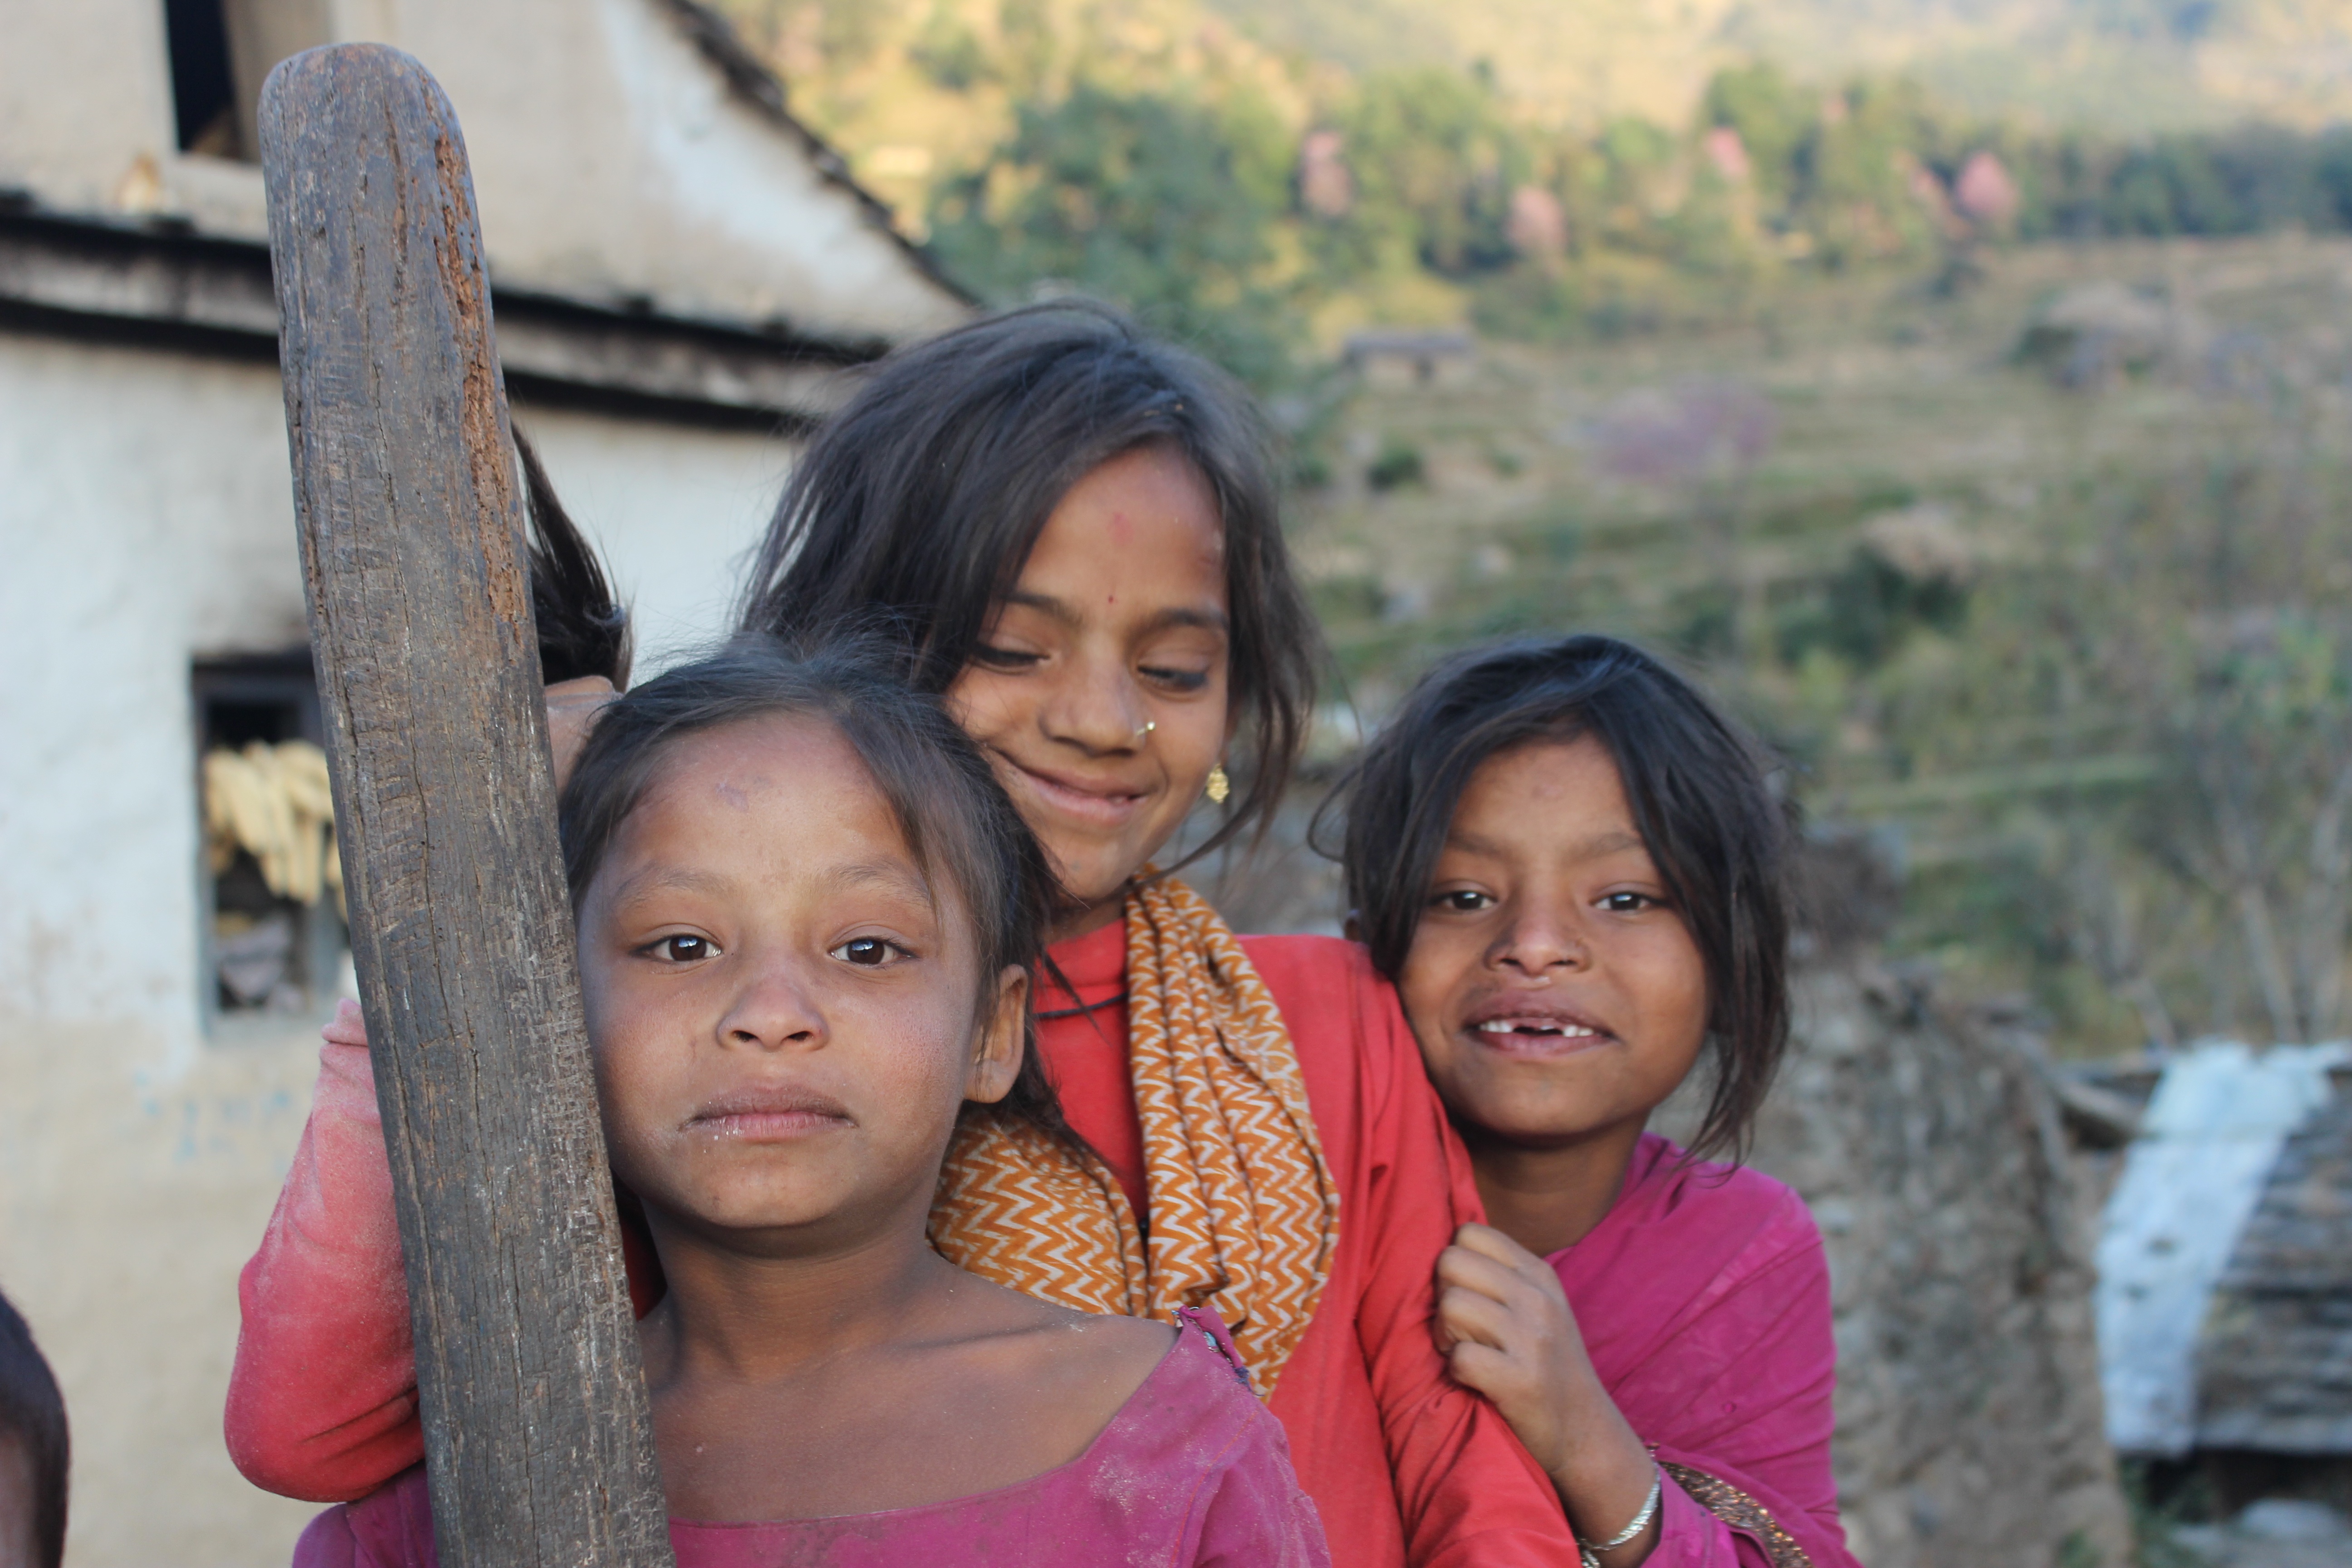
person, people, photography, child, facial expression, smile, family, temple